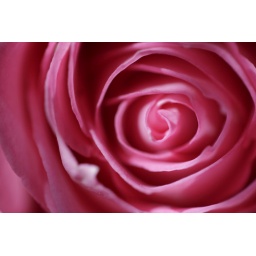
Flowers from Mallory's bouquet are seen on our kitchen table Saturday, March 6, 2010, in Monticello, Ill.